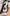
Number: 3